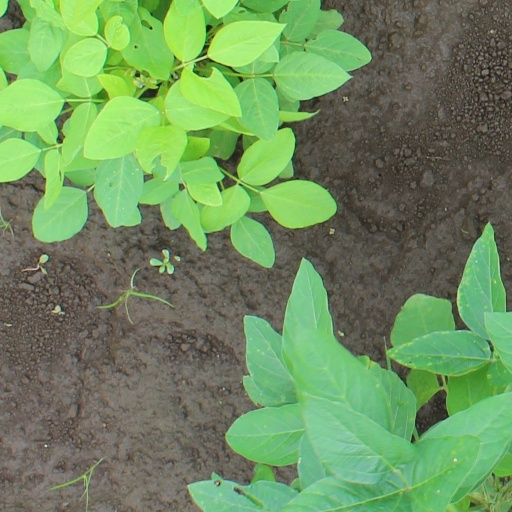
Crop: soybean